Question: Please indicate a possible affordance area of the baseball bat that can be used for hitting
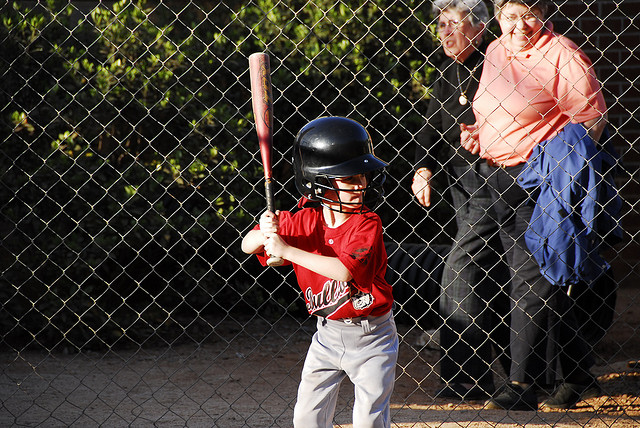
Answer: [249.231, 60.232, 268.853, 129.666]